Rugby Football League

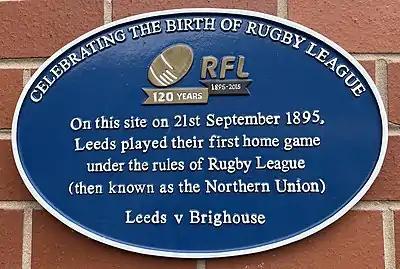
Plaque celebrating the birth of Rugby League

On Tuesday 27 August 1895, as a result of an emergency meeting in Manchester, prominent Lancashire rugby clubs Broughton Rangers, Leigh, Oldham, Rochdale Hornets, St Helens, Tyldesley, Warrington, Widnes and Wigan declared that they would support their Yorkshire colleagues in their proposal to form a Northern Union.